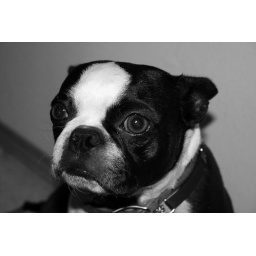
Daisy in black and white (normal colors)